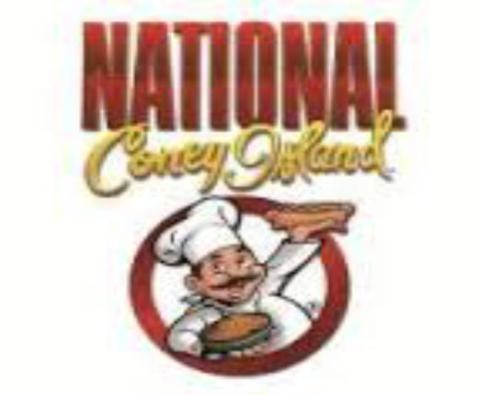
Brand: national coney island
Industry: Food